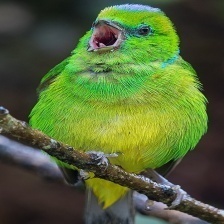
Species: GOLDEN CHLOROPHONIA
Scientific name: CHLOROPHONIA CALLOPHRYS